Nue

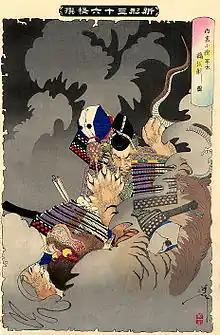
From the Shinkei Sanjūrokkaisen: "Ino Hayata and the Nue" (猪早太と鵺) by Tsukioka Yoshitoshi

The "Heike Monogatari" and the "Settsu Meisho Zue" from the Settsu Province, tell the following tale of the killing of the Nue: